Waldstock Festival UK

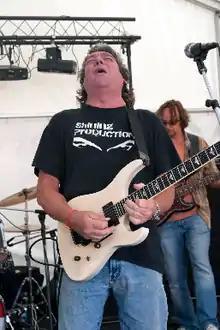
Dennis Stratton, ex-Iron Maiden (D. Watkinson)

Waldstock relies on the input and performances of local and regional bands who give their time and music freely. In 2011 the festival had a lineup of over 25 bands, including: Zocalo, Guardians of Andromeda, Ivan & The Wolves, She Makes War, The Pins, The Strangerhood, AlicebanD, and Gema Hadridge.